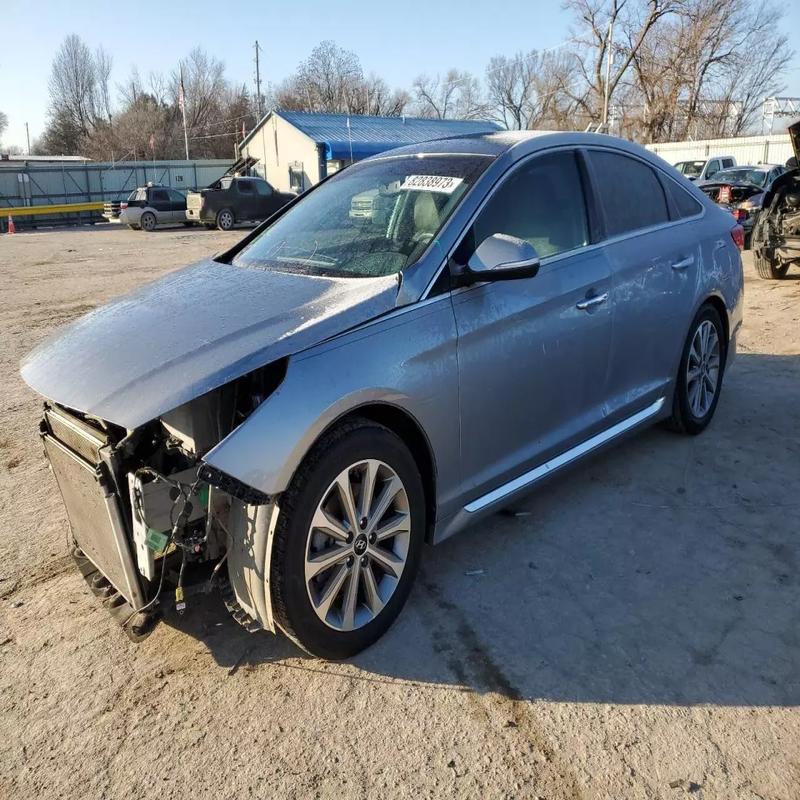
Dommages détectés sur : pare-choc avant, feu avant gauche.
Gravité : majeur